Battle of the Spoiling Dyke

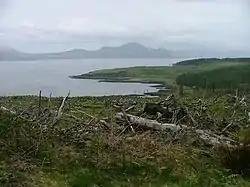
Ardmore Bay

The Battle of the Spoiling Dyke (also known as the Battle of the Spoiled Dyke, was a Scottish clan battle that took place in 1578 on the island of Skye between the MacDonalds of Uist and Clan MacLeod.